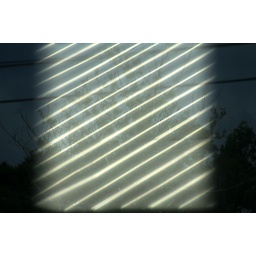
tin roof of a barn reflected in my window at work.